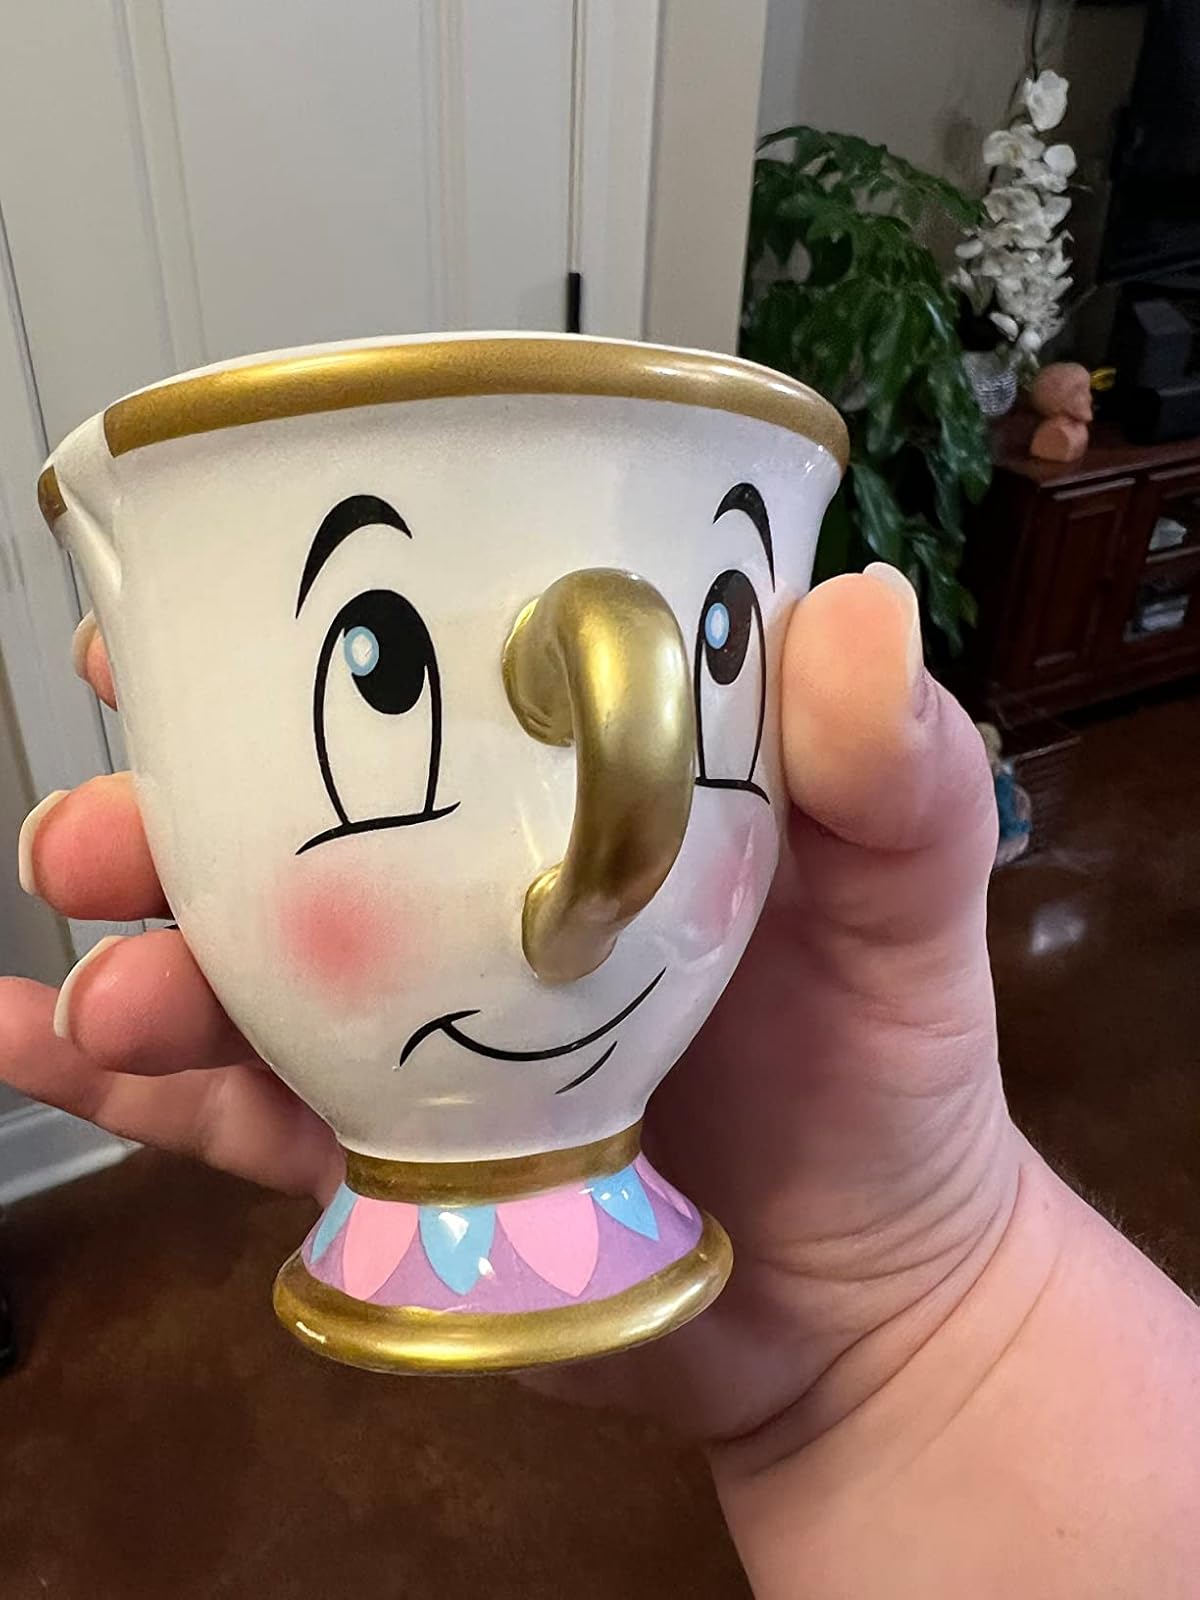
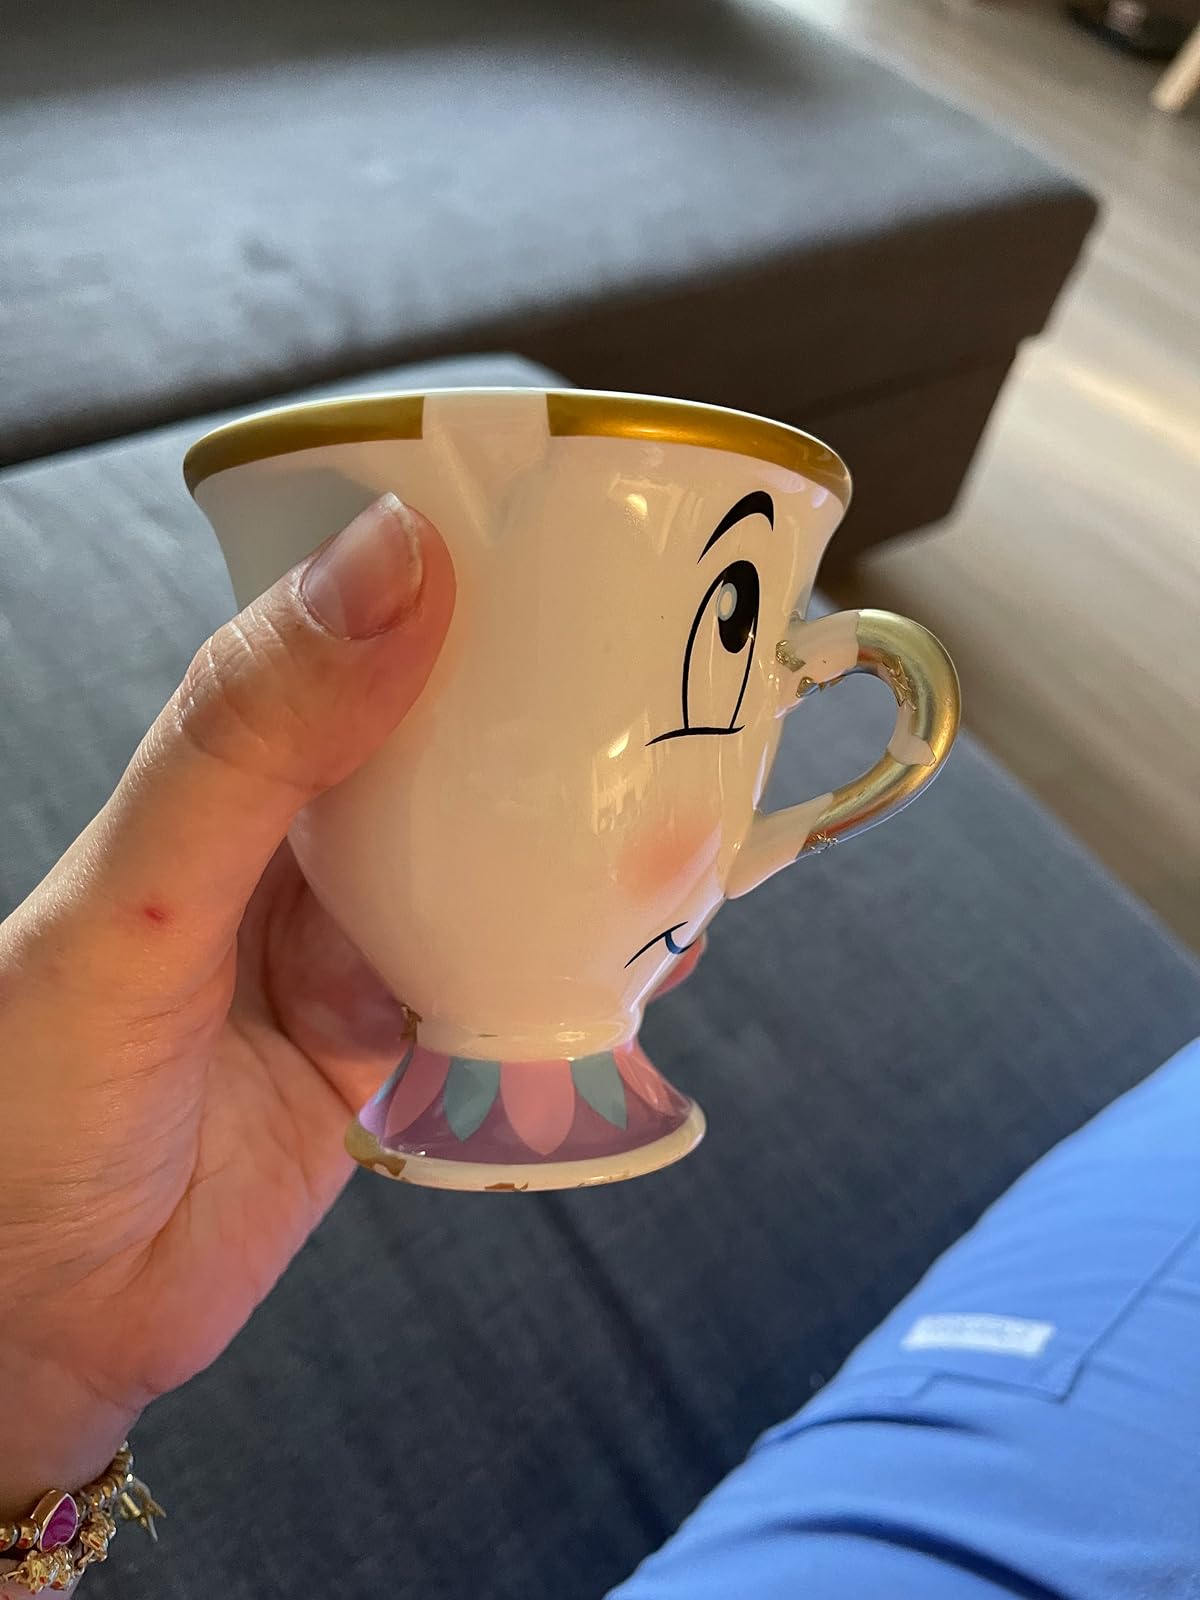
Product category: items_mug
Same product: yes